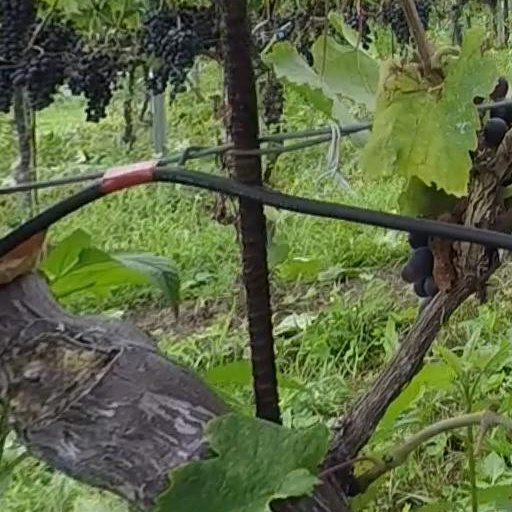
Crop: grape